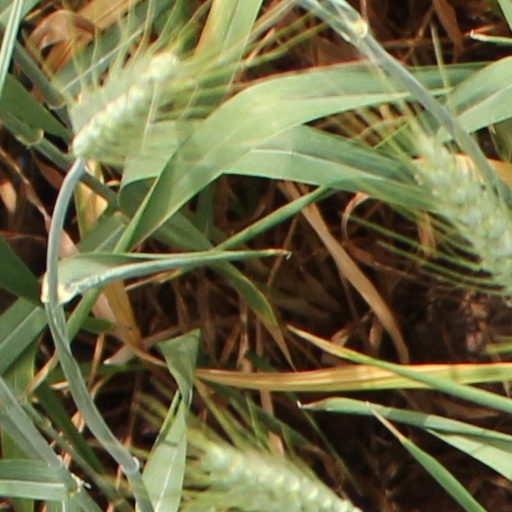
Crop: wheat